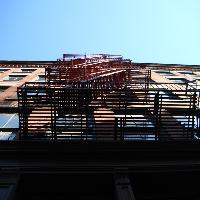
Weather: sun or clear